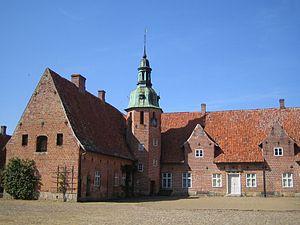
Le château de Rosendal est un château suédois, situé dans la municipalité de Helsingborg, en Scanie au sud du pays.